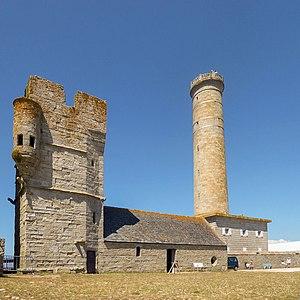
Chapelle Saint-Pierre (Penmarch)